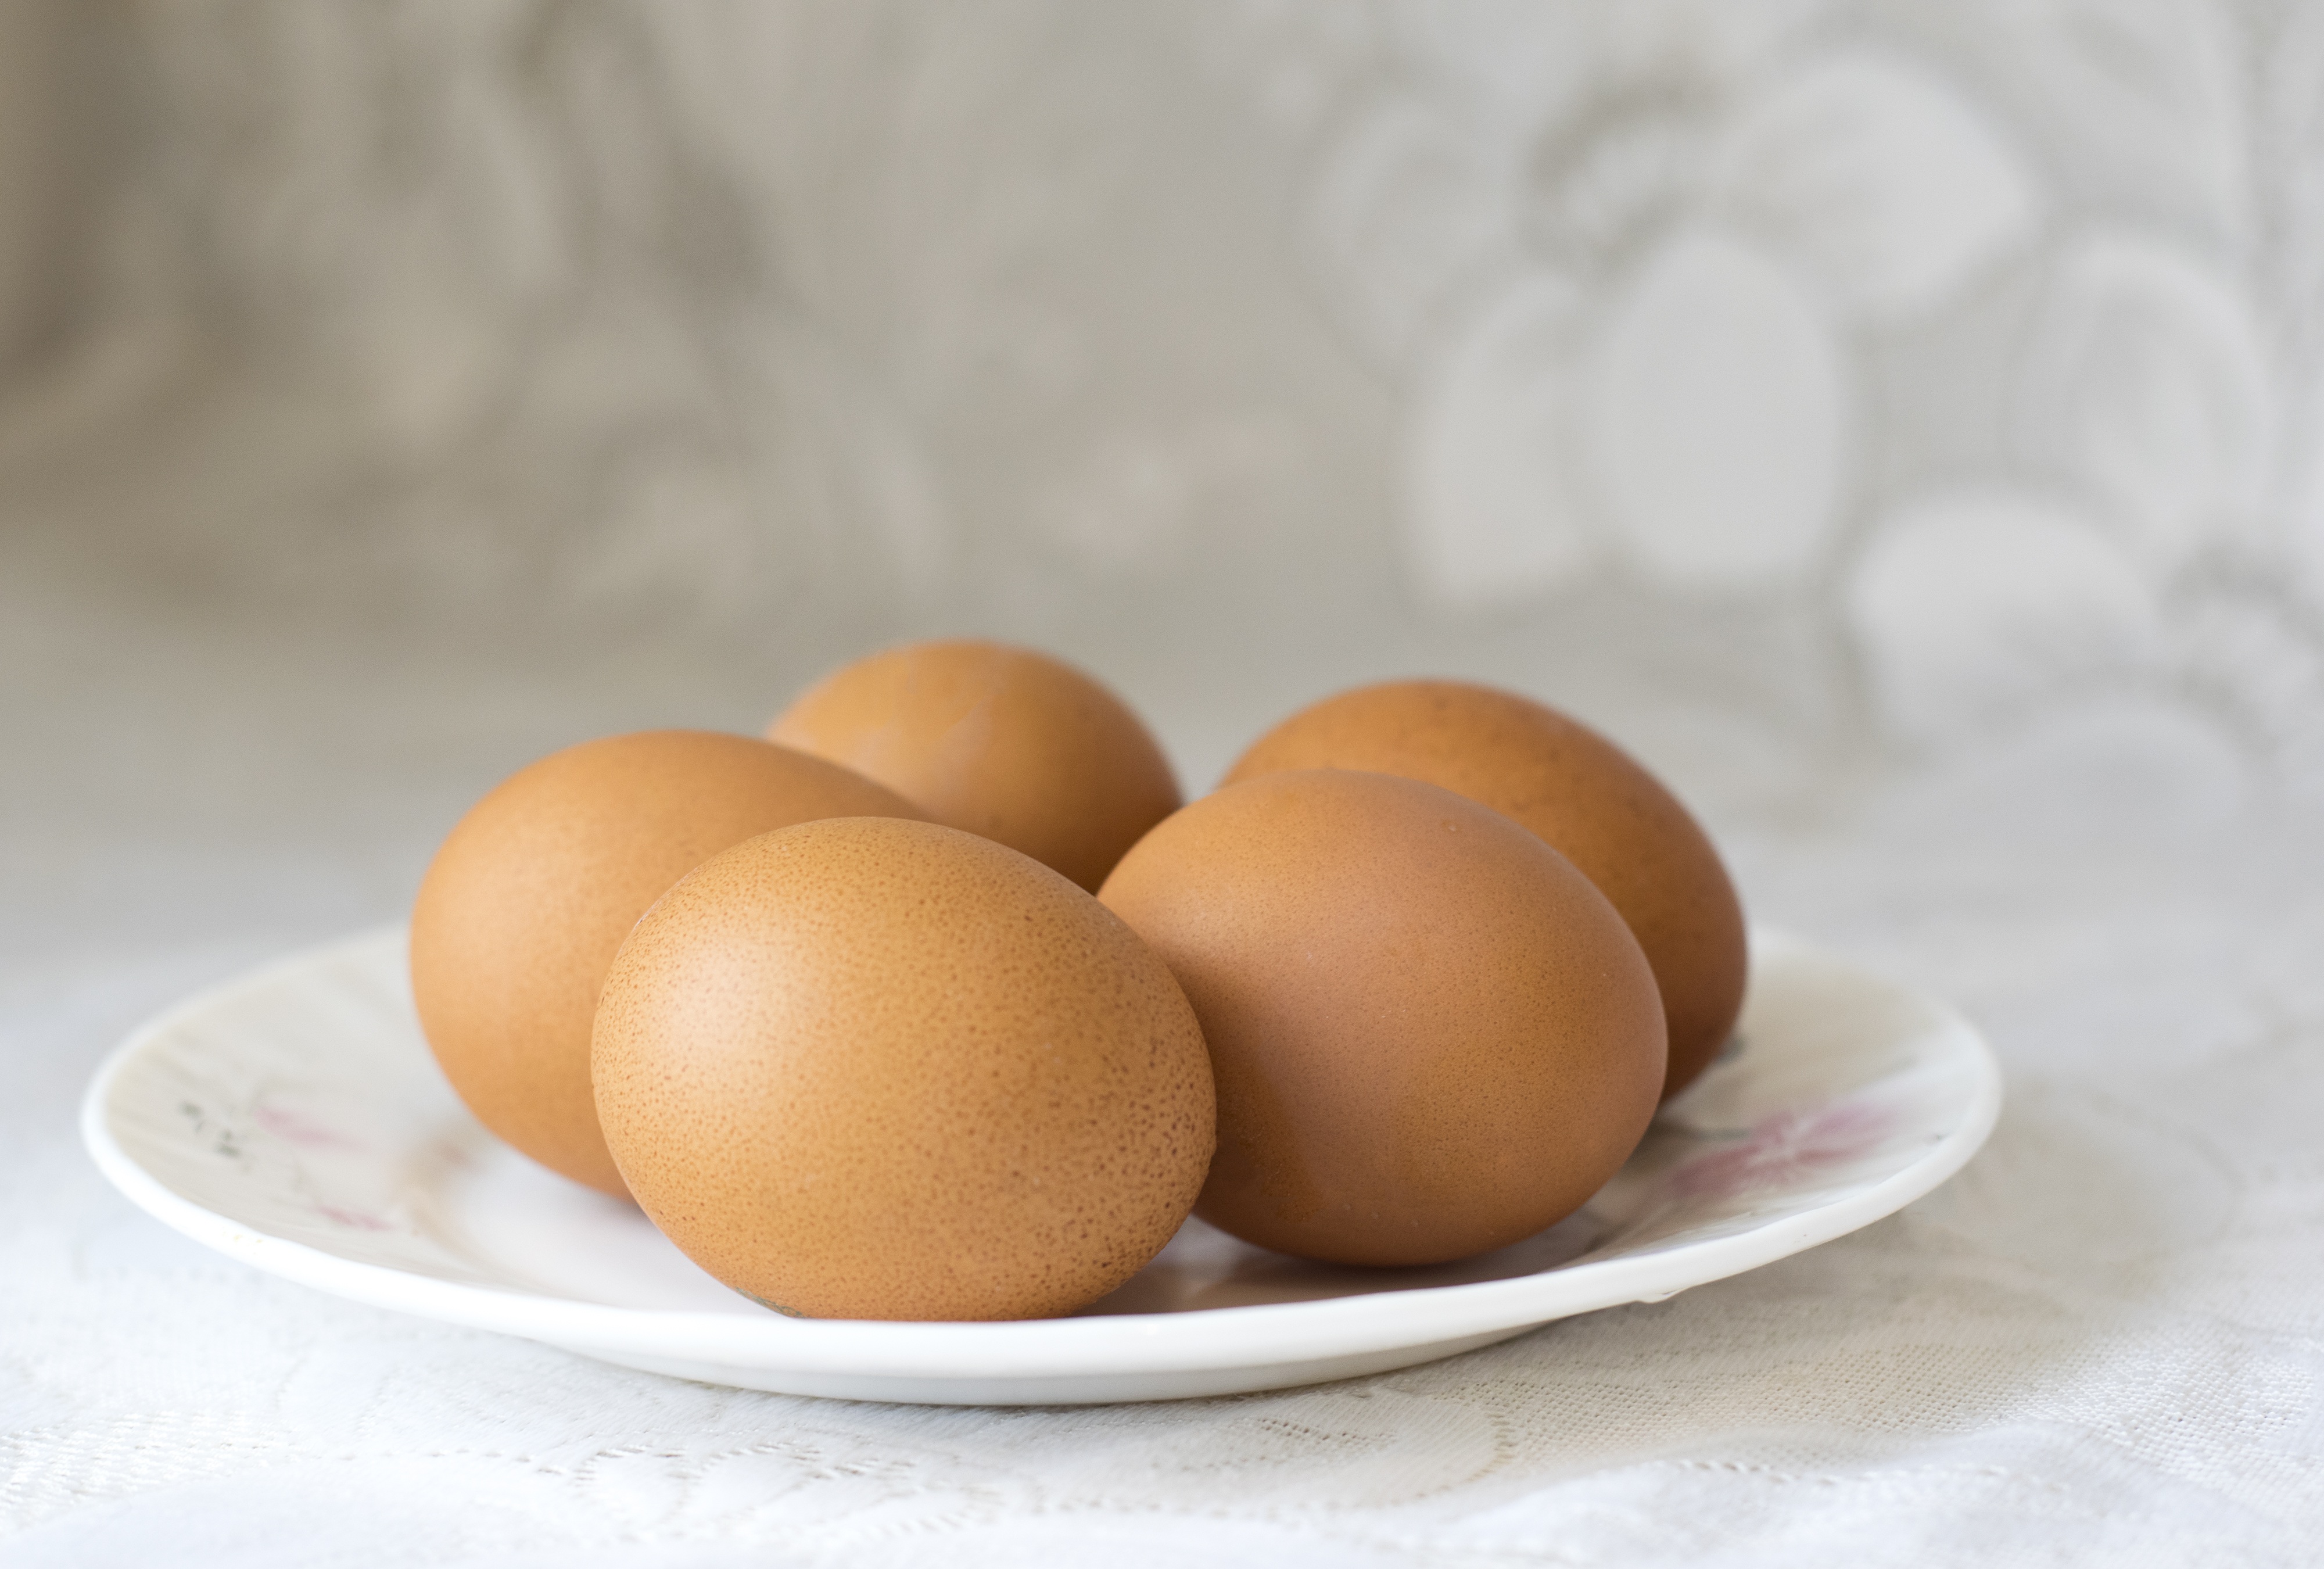
food, ingredient, holiday, plate, egg, eggs, easter